Benedictine Monastery, Mogilno

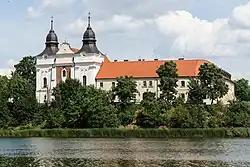
(Credit: Łukasz Bakuła)

The Benedictine Monastery in Mogilno is an 11th century Benedictine monastery in Mogilno, Poland. It is the second oldest Benedictine monastery in Poland, after the monastery in Tyniec. It is on the register of monuments in Poland.